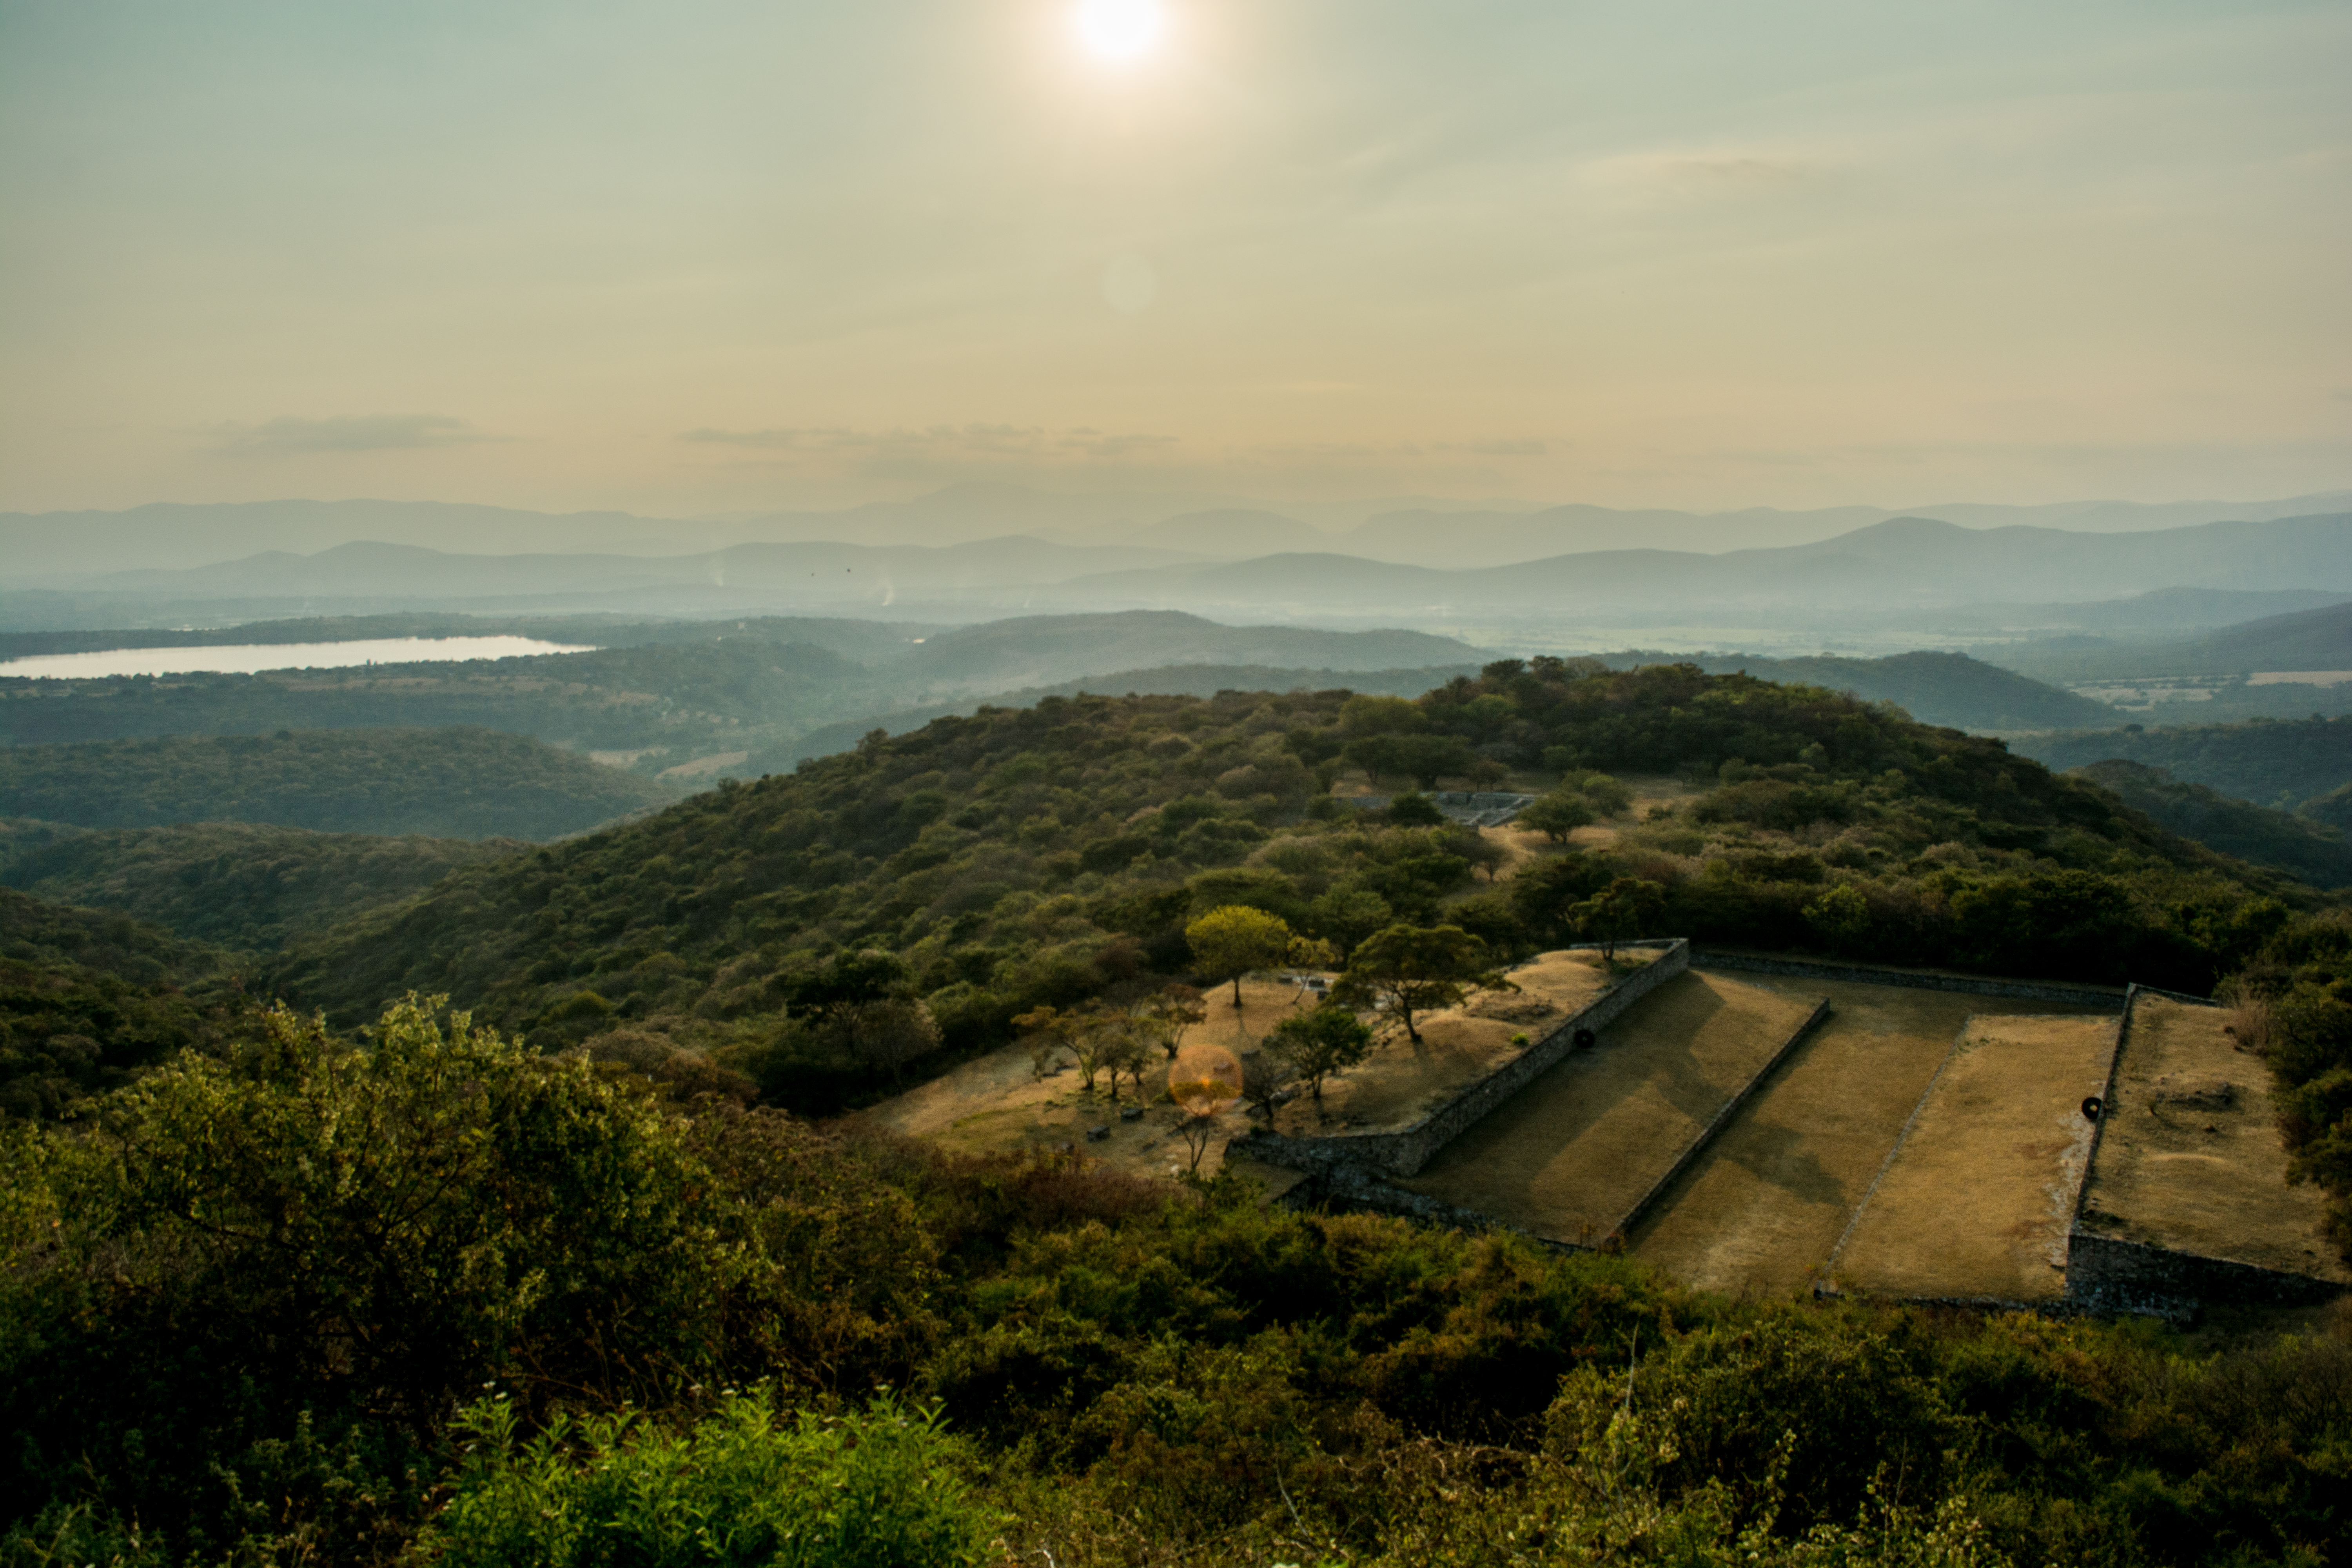
nature, sky, hill, highland, morning, horizon, dawn, mountain, cloud, rural area, sunlight, hill station, landscape, atmosphere, tree, ridge, mount scenery, escarpment, evening, grass, fell, archaeological site, field, sunrise